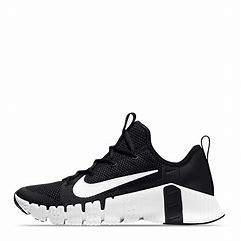
Brand: Nike
Model: Free Metcon 3